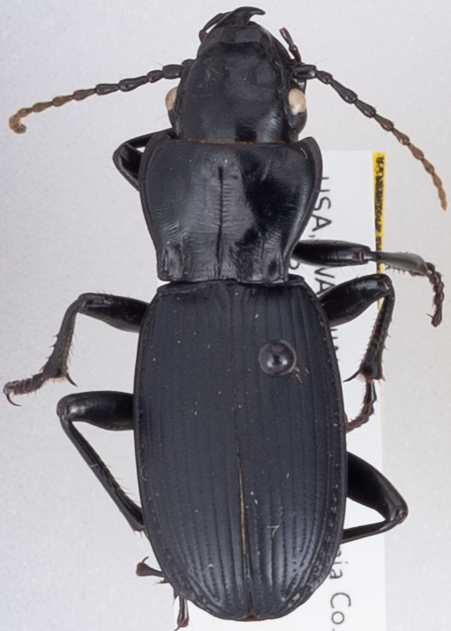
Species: Pterostichus lama
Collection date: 2020-08-04
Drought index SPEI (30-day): -1.258
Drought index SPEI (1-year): -0.8
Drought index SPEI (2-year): -2.09